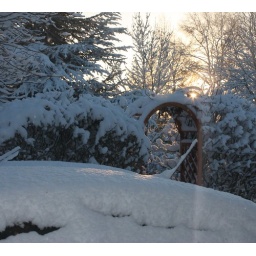
my blue car is here under the snow, you can barely see the aerial.